Japanese evacuation of Karafuto and the Kuril Islands

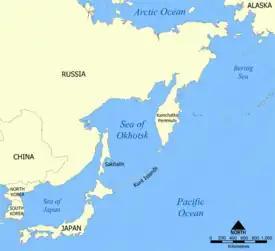
Location of Kuril Islands in the Western Pacific.

The evacuation of Karafuto (Sakhalin) and the Chishima (Kuril) islands refers to the events that took place during the Pacific theater of World War II as the Japanese population left these areas, to August 1945 in the northwest of the main islands of Japan.